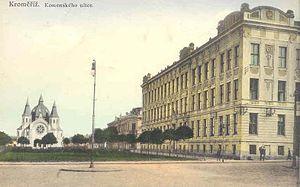
Voici la liste des synagogues, en Tchéquie.
La synagogue de Kremsier ou synagogue de Kroměříž, inaugurée en 1910 est détruite sur ordre des nazis pendant la Seconde Guerre mondiale, en 1942.